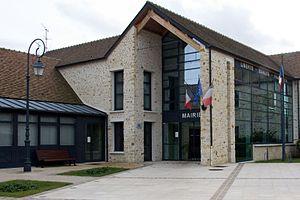
Bondoufle est une commune française située à vingt-sept kilomètres au sud-est de Paris dans le département de l’Essonne en région Île-de-France.